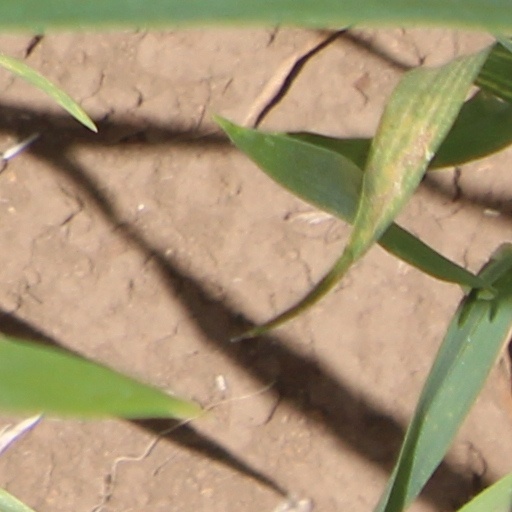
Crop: wheat